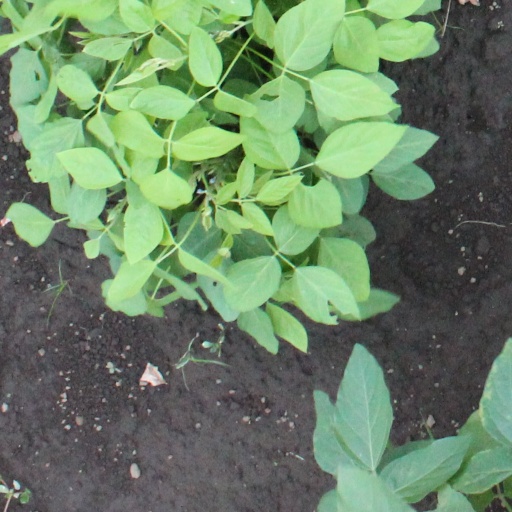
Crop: soybean